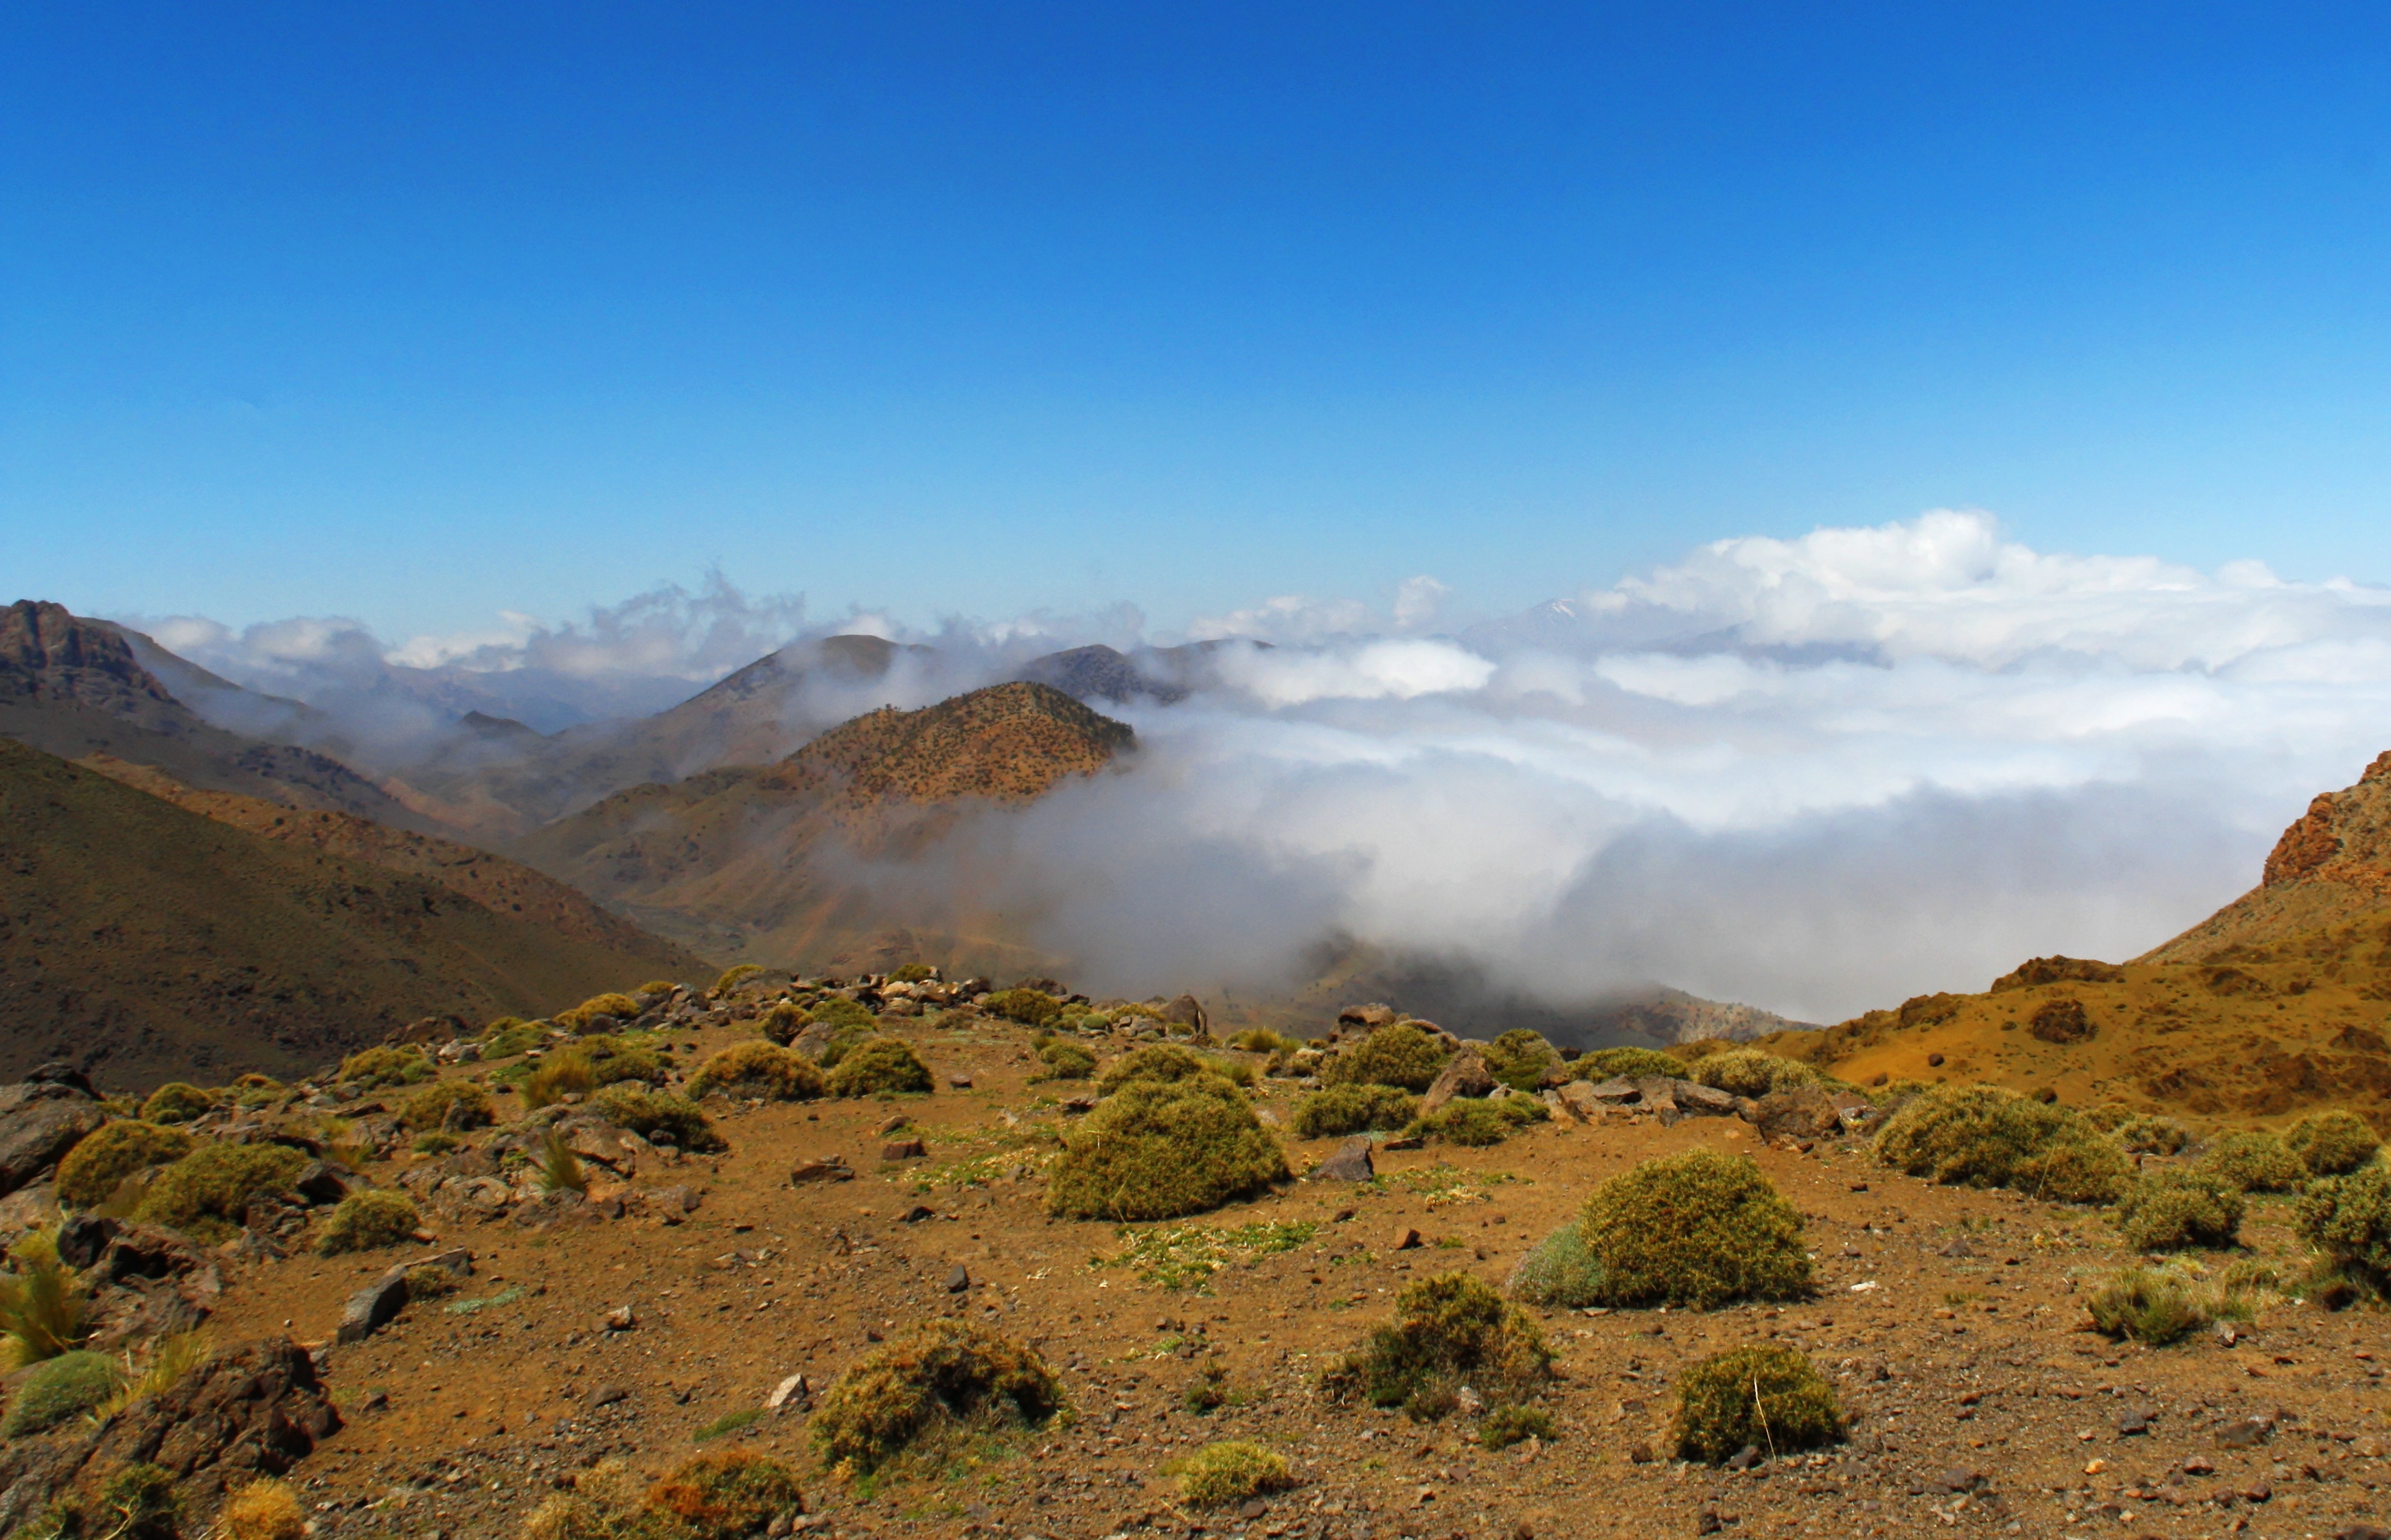
landscape, wilderness, walking, mountain, hill, adventure, valley, mountain range, africa, ridge, summit, atlas, clouds, mountains, plateau, morocco, fell, loch, ecosystem, landform, mountain pass, geographical feature, mountainous landforms